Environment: real
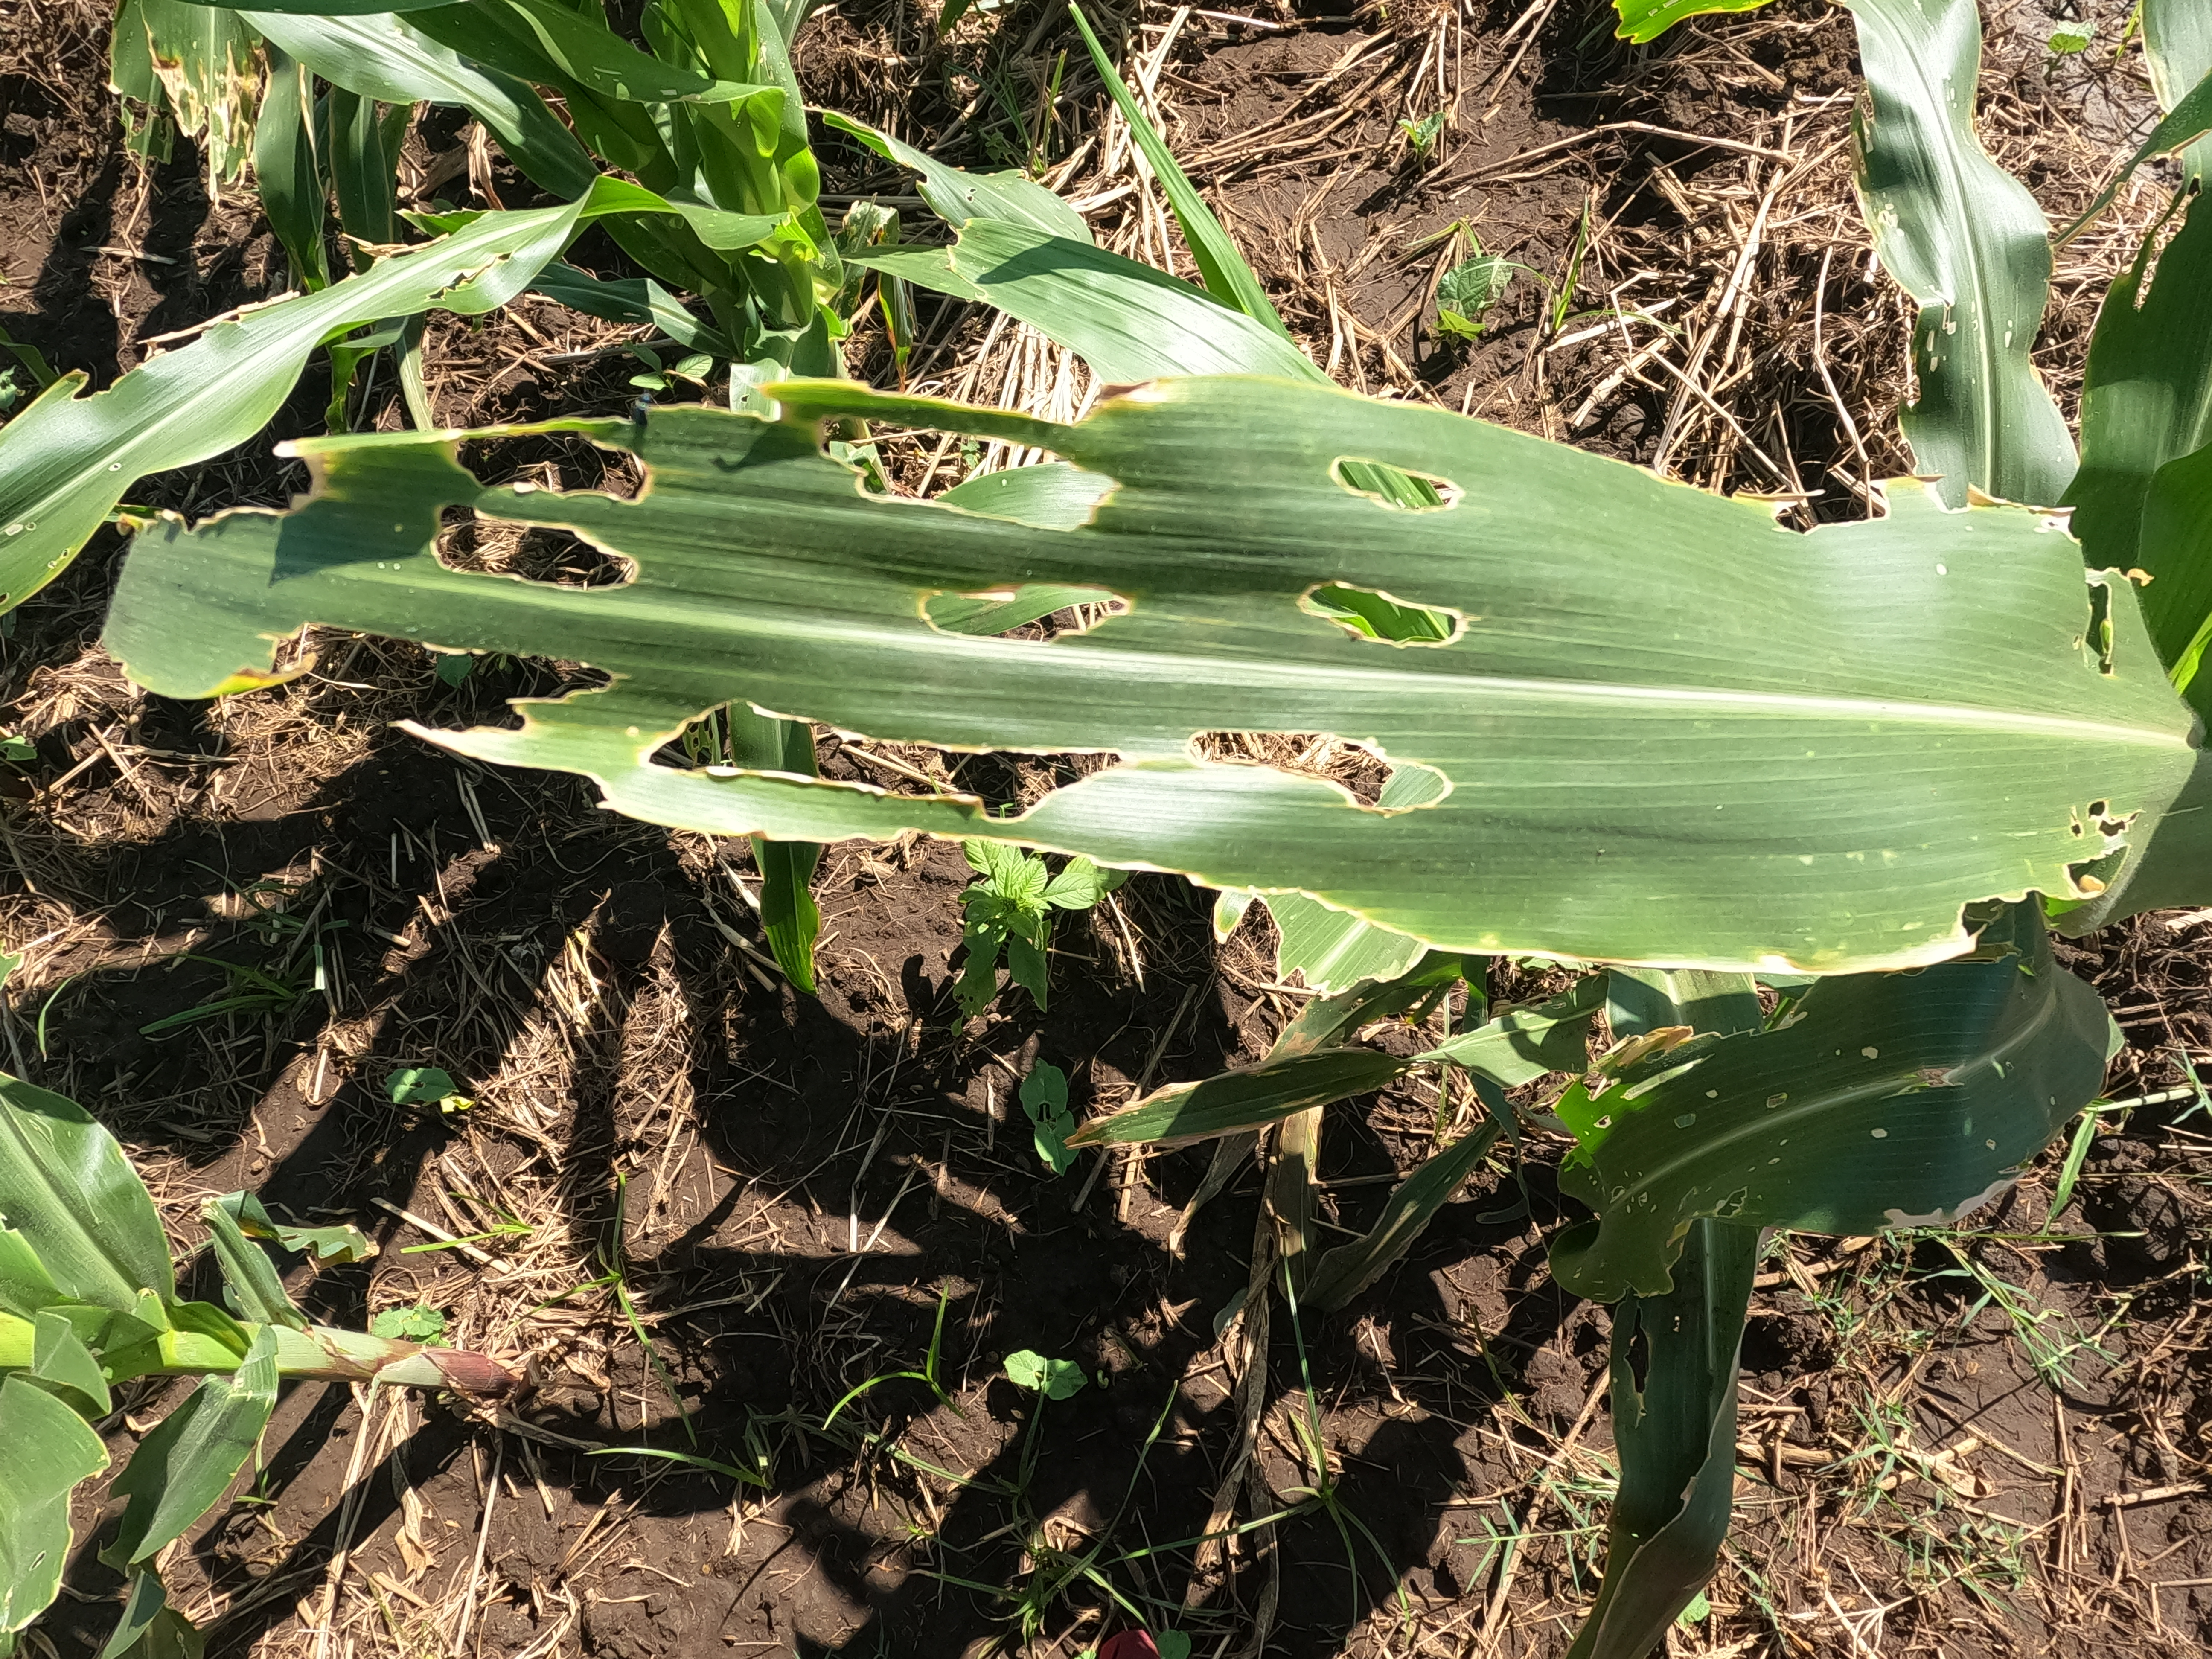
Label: fall_armyworm